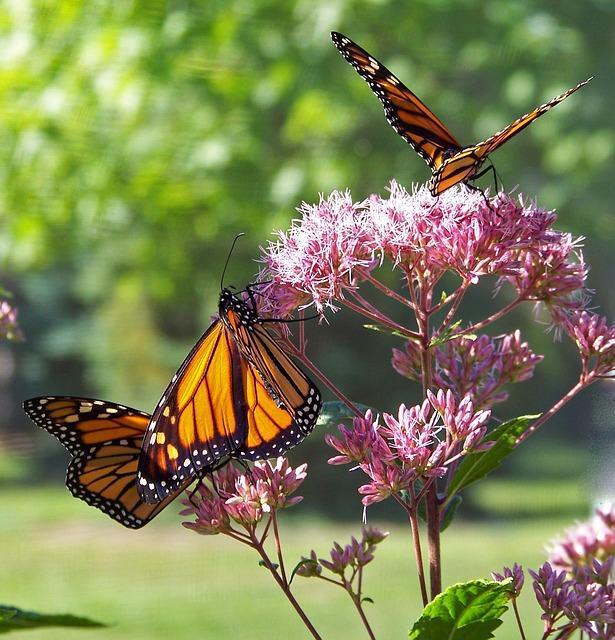
butterfly